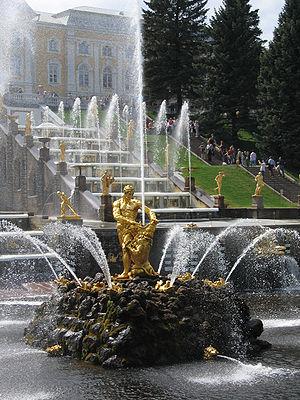
L'Énigme de Samson est un passage de l'Ancien Testament qui figure dans le Livre des Juges. Il aborde le sujet de la transformation intérieure grâce aux Écritures telles que la Bible et leurs mises en pratique.